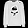
Label: Pullover